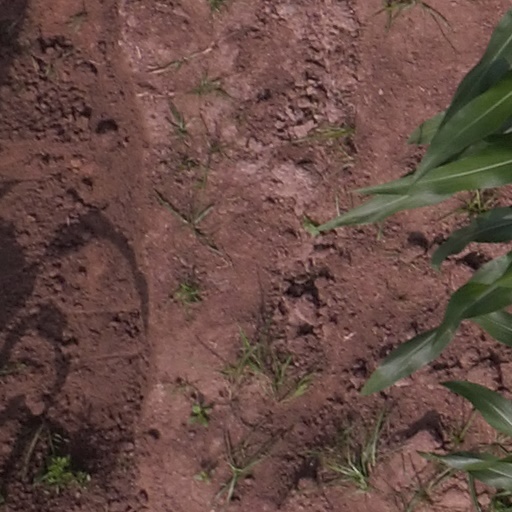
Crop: maize; corn